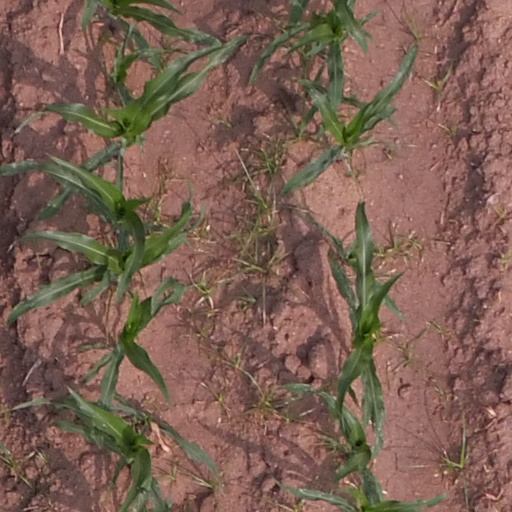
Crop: maize; corn